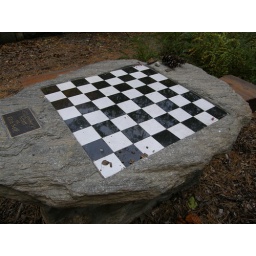
earlier there were 3 older gentlemen sitting around this &amp;quot;table&amp;quot; of rock